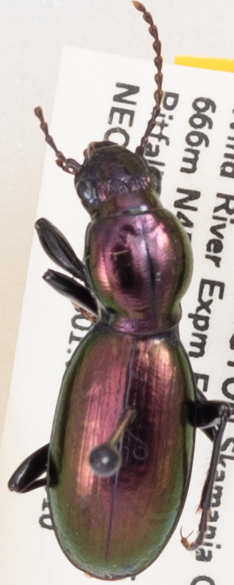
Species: Zacotus matthewsii
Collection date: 2019-09-10
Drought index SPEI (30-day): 0.412
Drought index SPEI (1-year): -1.45
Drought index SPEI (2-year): -1.623